Electronic Sound

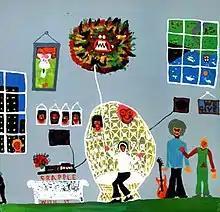
Back cover of the LP – a painting by Harrison depicting the fractious situation within the Beatles' Apple enterprise in 1969

Costing around $8000 (equivalent to $ in ), Harrison's was the 95th synthesizer sold by the Moog company, but only the third to arrive in Britain. At Harrison's request, Krause first persuaded customs officers at Heathrow Airport that the system was a musical instrument and to accept a minimal tariff to release the equipment. Harrison's Moog 3P set-up comprised a pair of five-octave keyboards with portamento control, a ribbon controller, modules including ten voltage-controlled oscillators, a white noise generator, three ADSR envelope generators, voltage-controlled filters and amplifiers, a spring reverberation unit and a four-channel mixer.